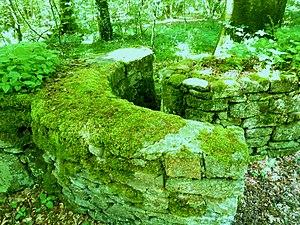
Piège à loups au manoir de Penhoat en Plounéour-Ménez (Finistère). Les loups acculés lors d'une battue étaient contraints d'emprunter ce passage courbe en murets, ce qui facilitait leur abattage.
En France, le Loup gris était autrefois présent sur l'ensemble du territoire métropolitain. Il est devenu une espèce extirpée au cours du XIXᵉ siècle à la suite de sa prédation avérée ou supposée sur le bétail et sur les humains ainsi qu'à cause des superstitions et croyances populaires négatives et erronées sur sa nature.
Plounéour-Ménez est une commune du département du Finistère, dans la région Bretagne, en France.